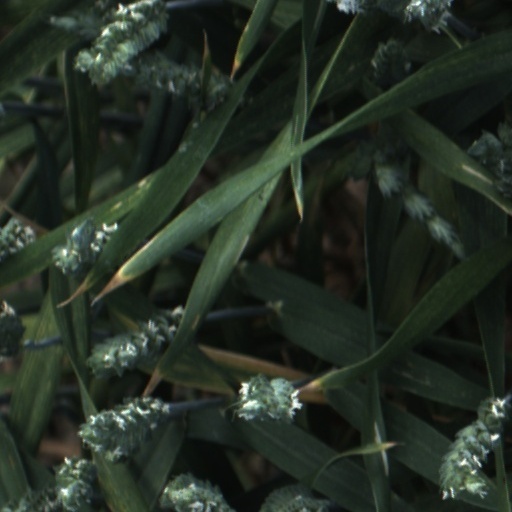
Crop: wheat